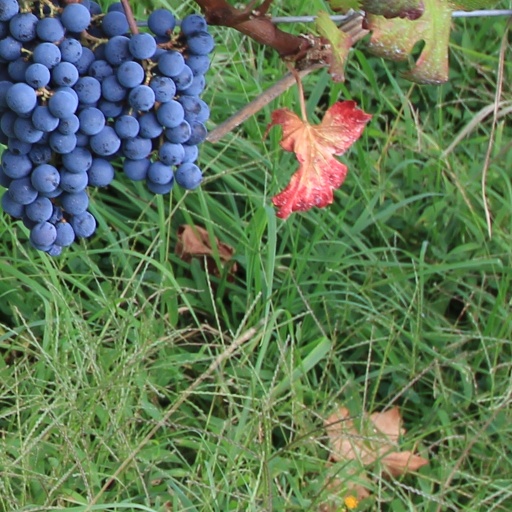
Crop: grape